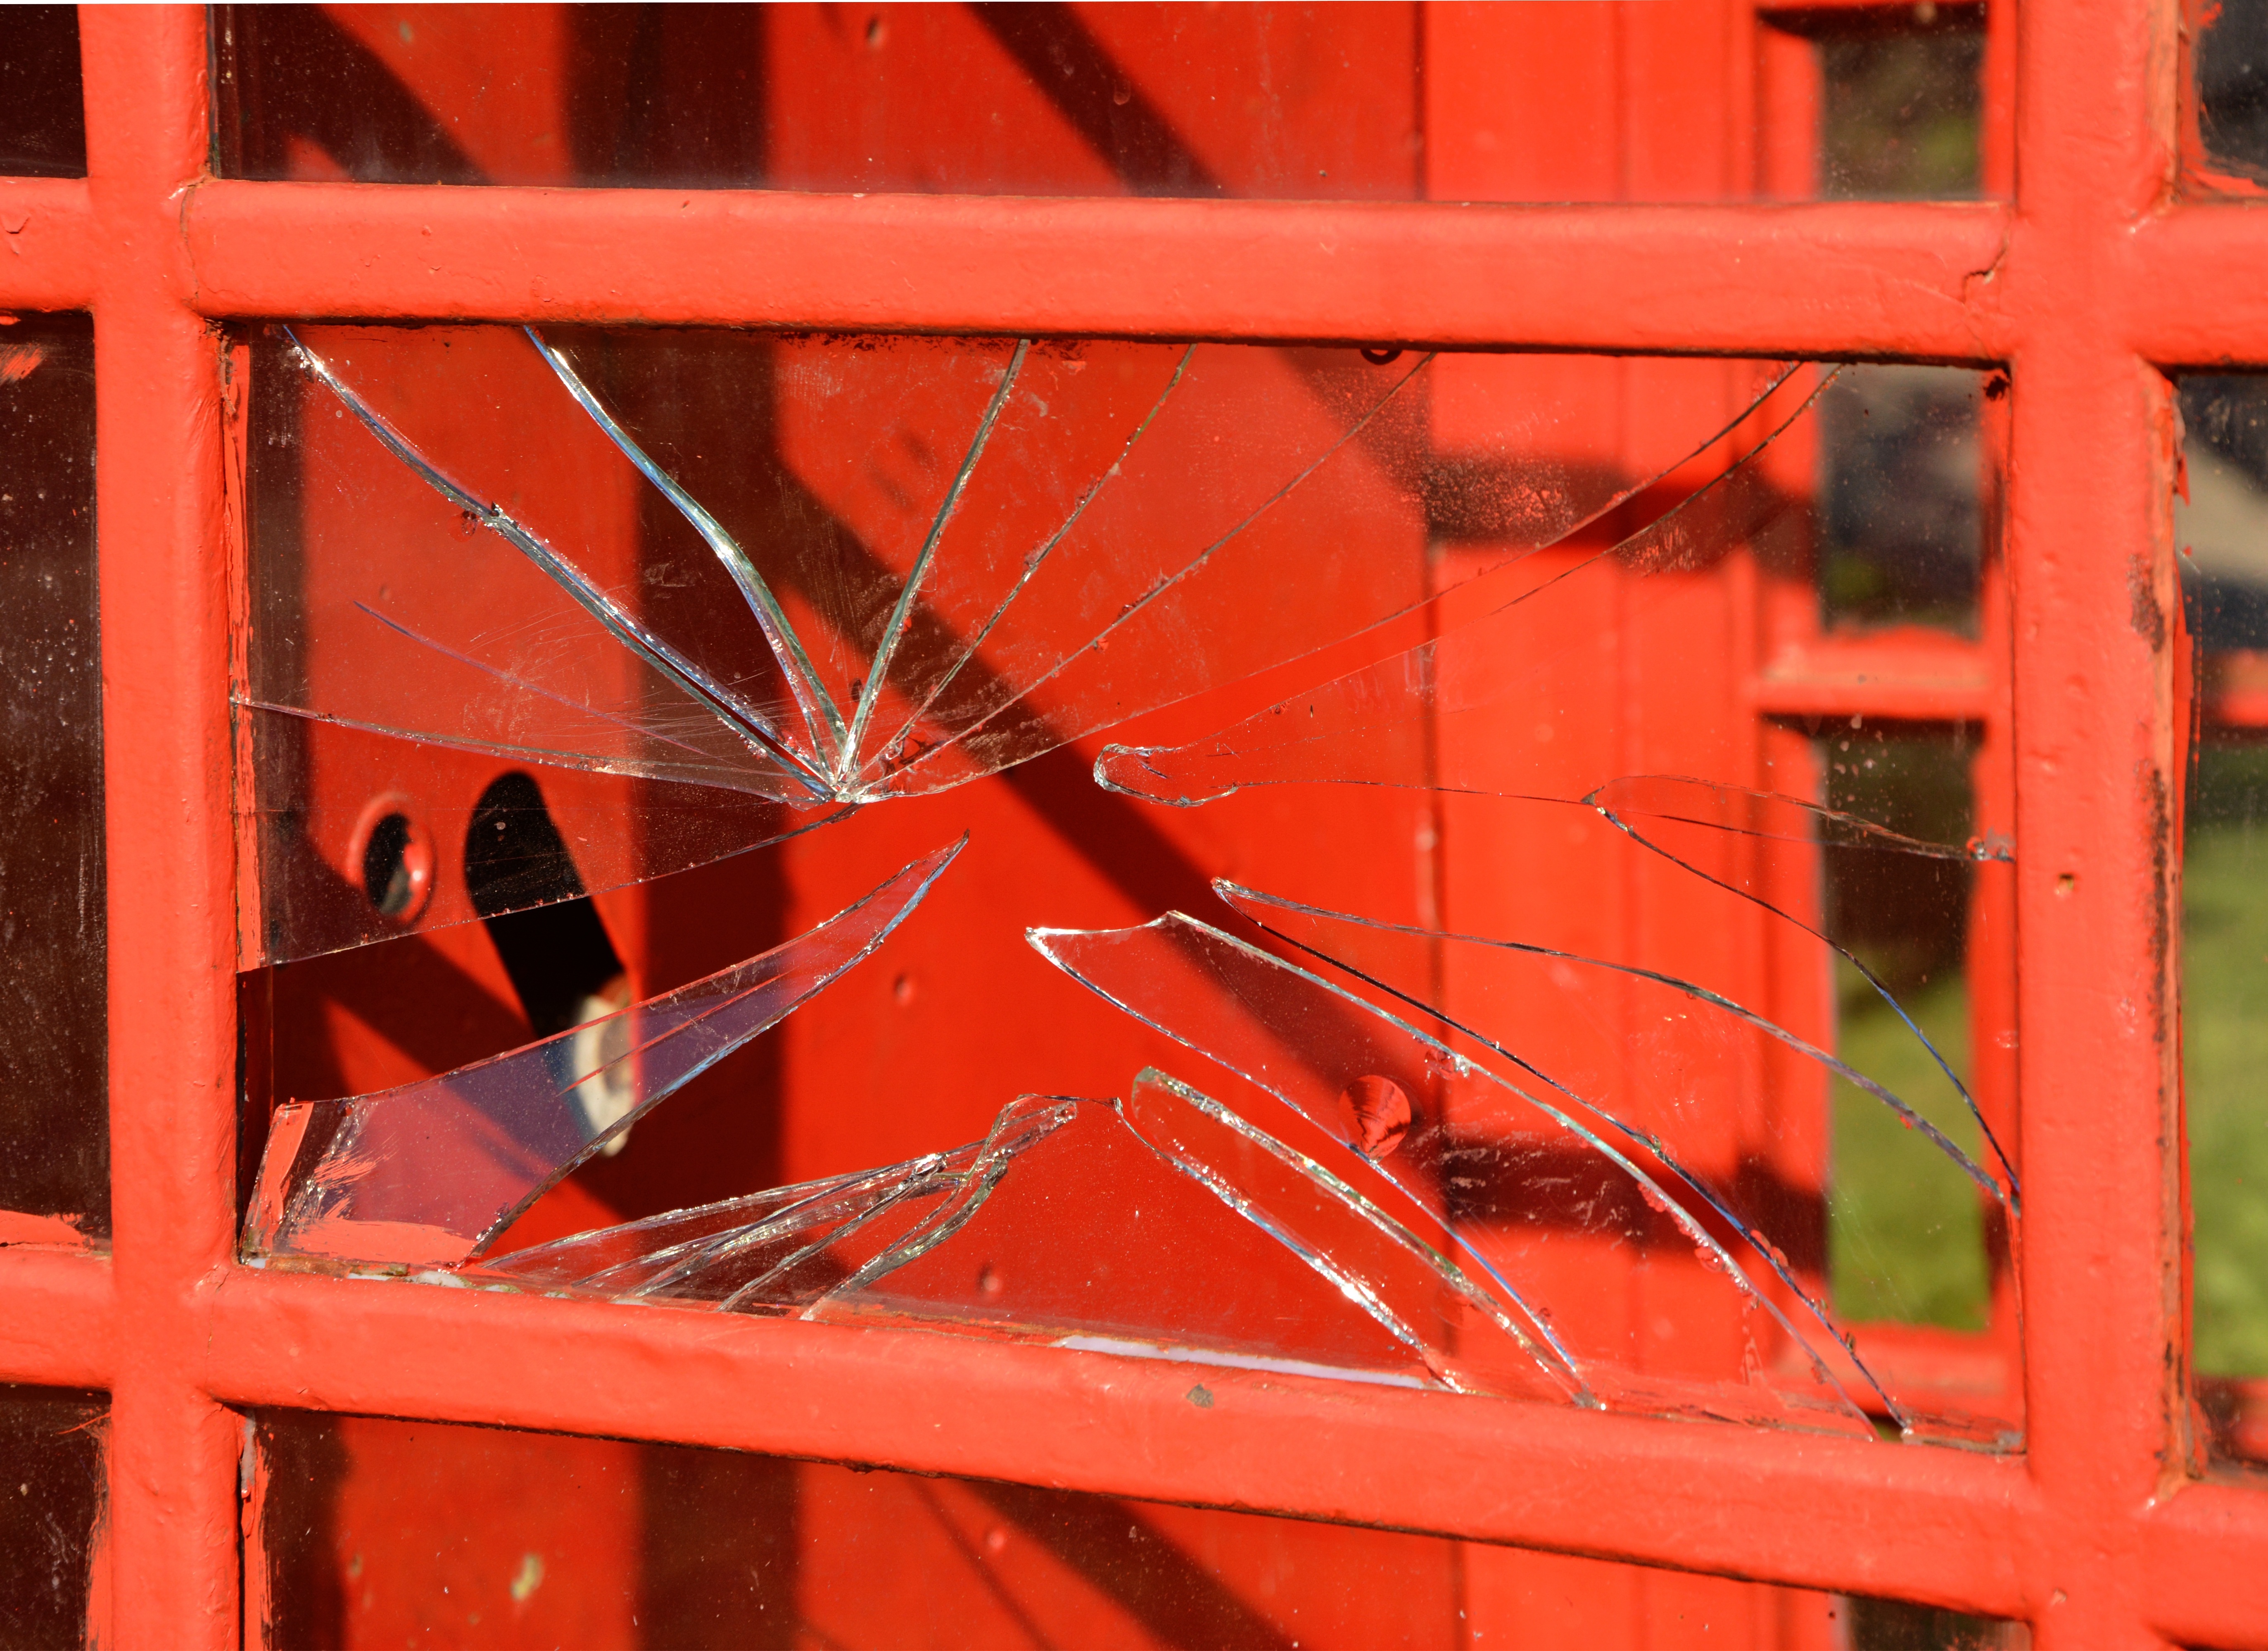
window, glass, red, color, broken, destroyed, broken glass, destruction, shard, red telephone box